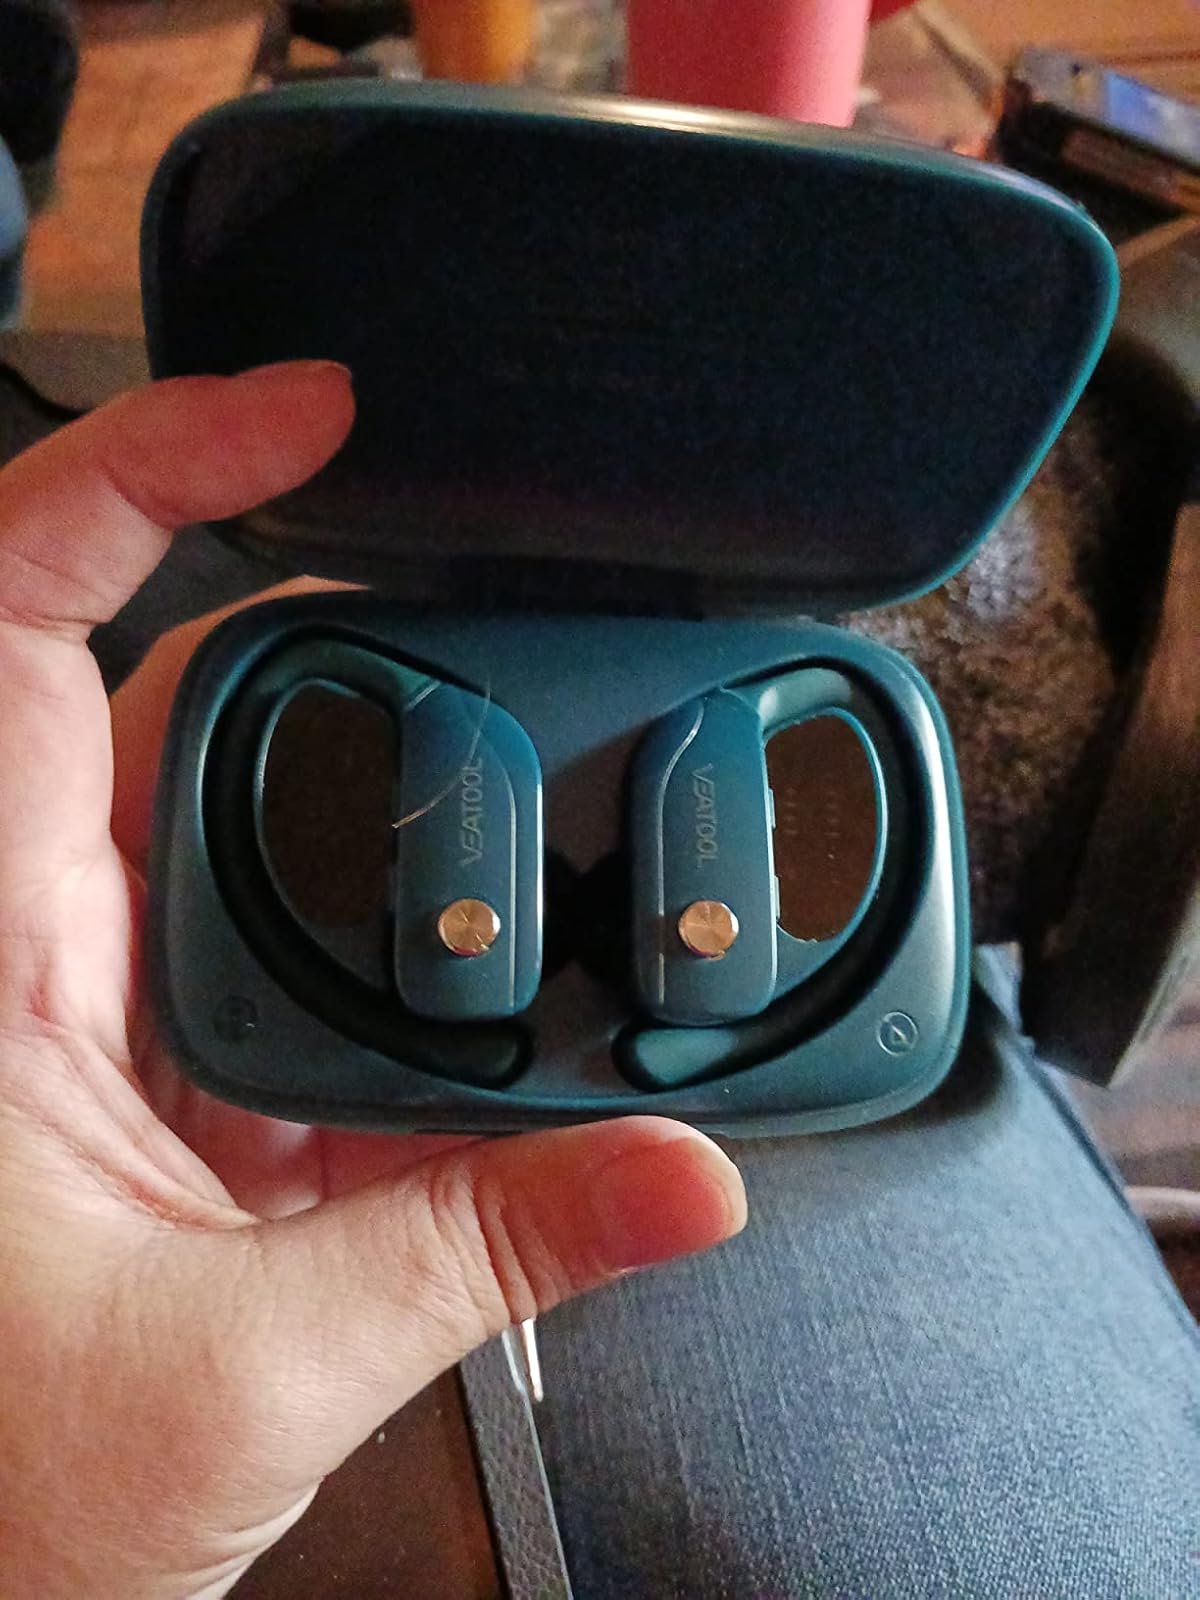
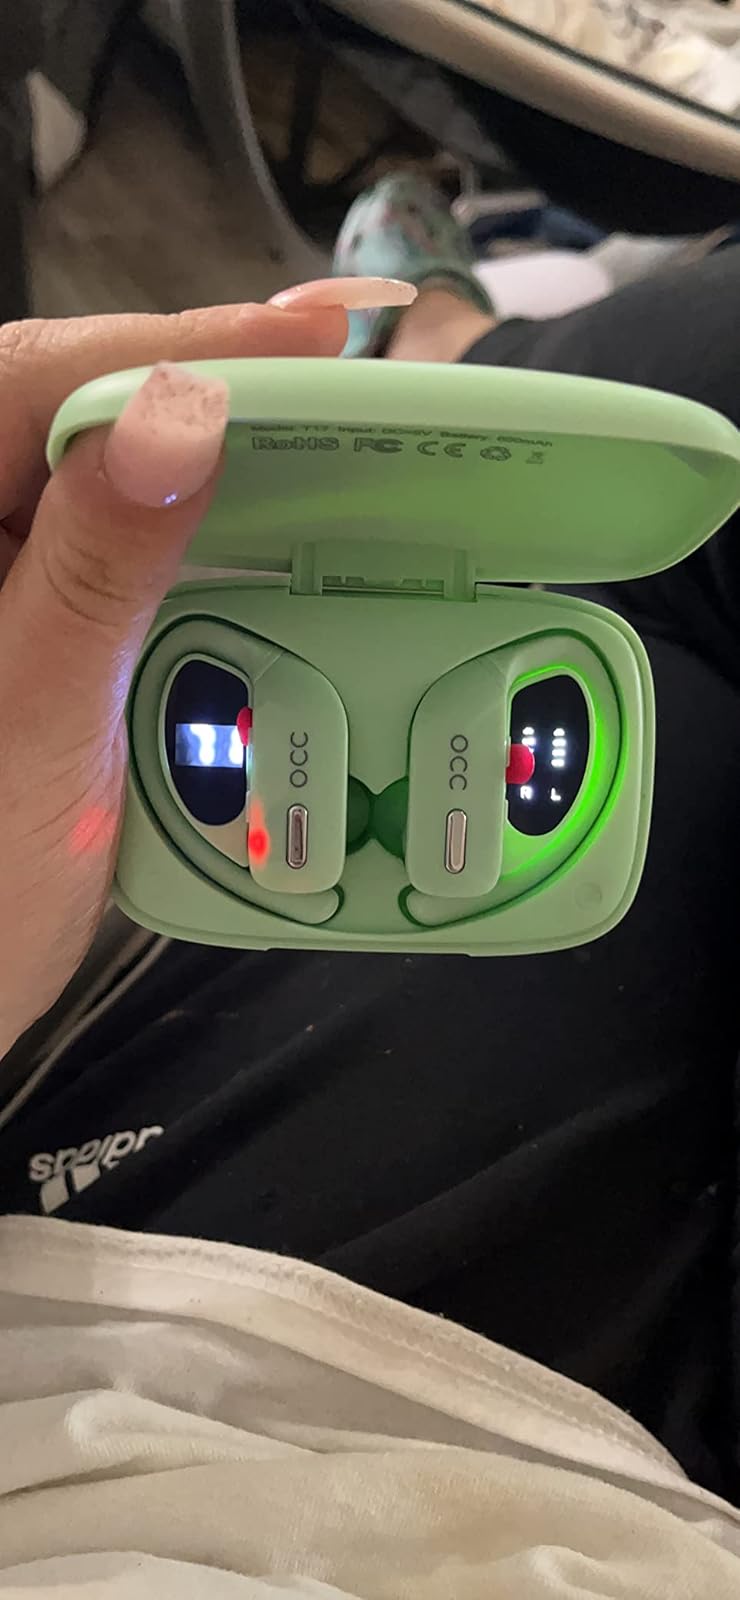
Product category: earbuds
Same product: no